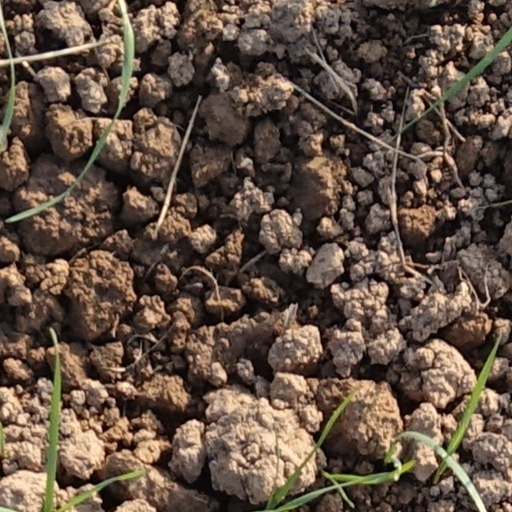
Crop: wheat